Puerto Ricans in Chicago

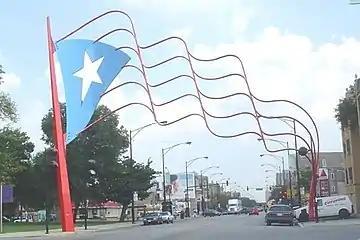
Division Street (Paseo Boricua), facing east from Mozart Street, one-half block west of California Avenue.

Puerto Ricans in Chicago are individuals residing in Chicago with ancestral ties to the island of Puerto Rico. Over more than seventy years, they have made significant contributions to the economic, social, and cultural fabric of the city. The National Museum of Puerto Rican Arts and Culture is located in Humboldt Park, Chicago.